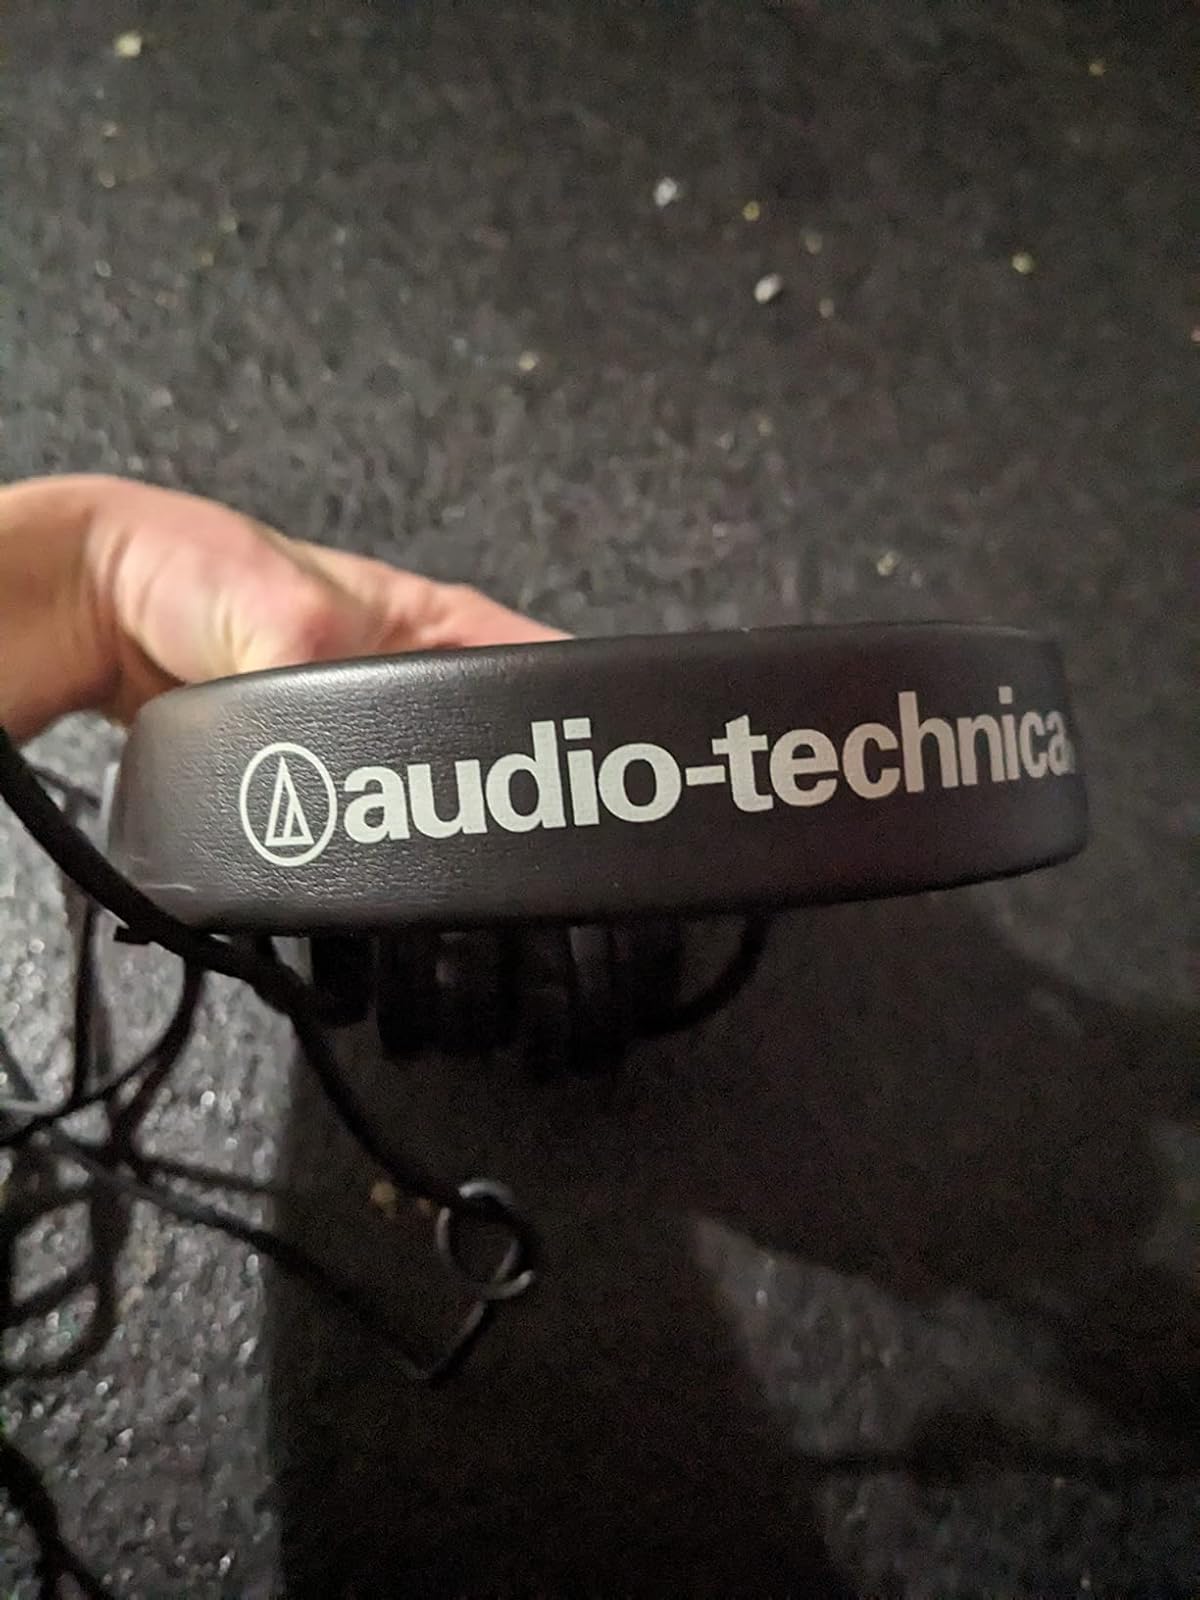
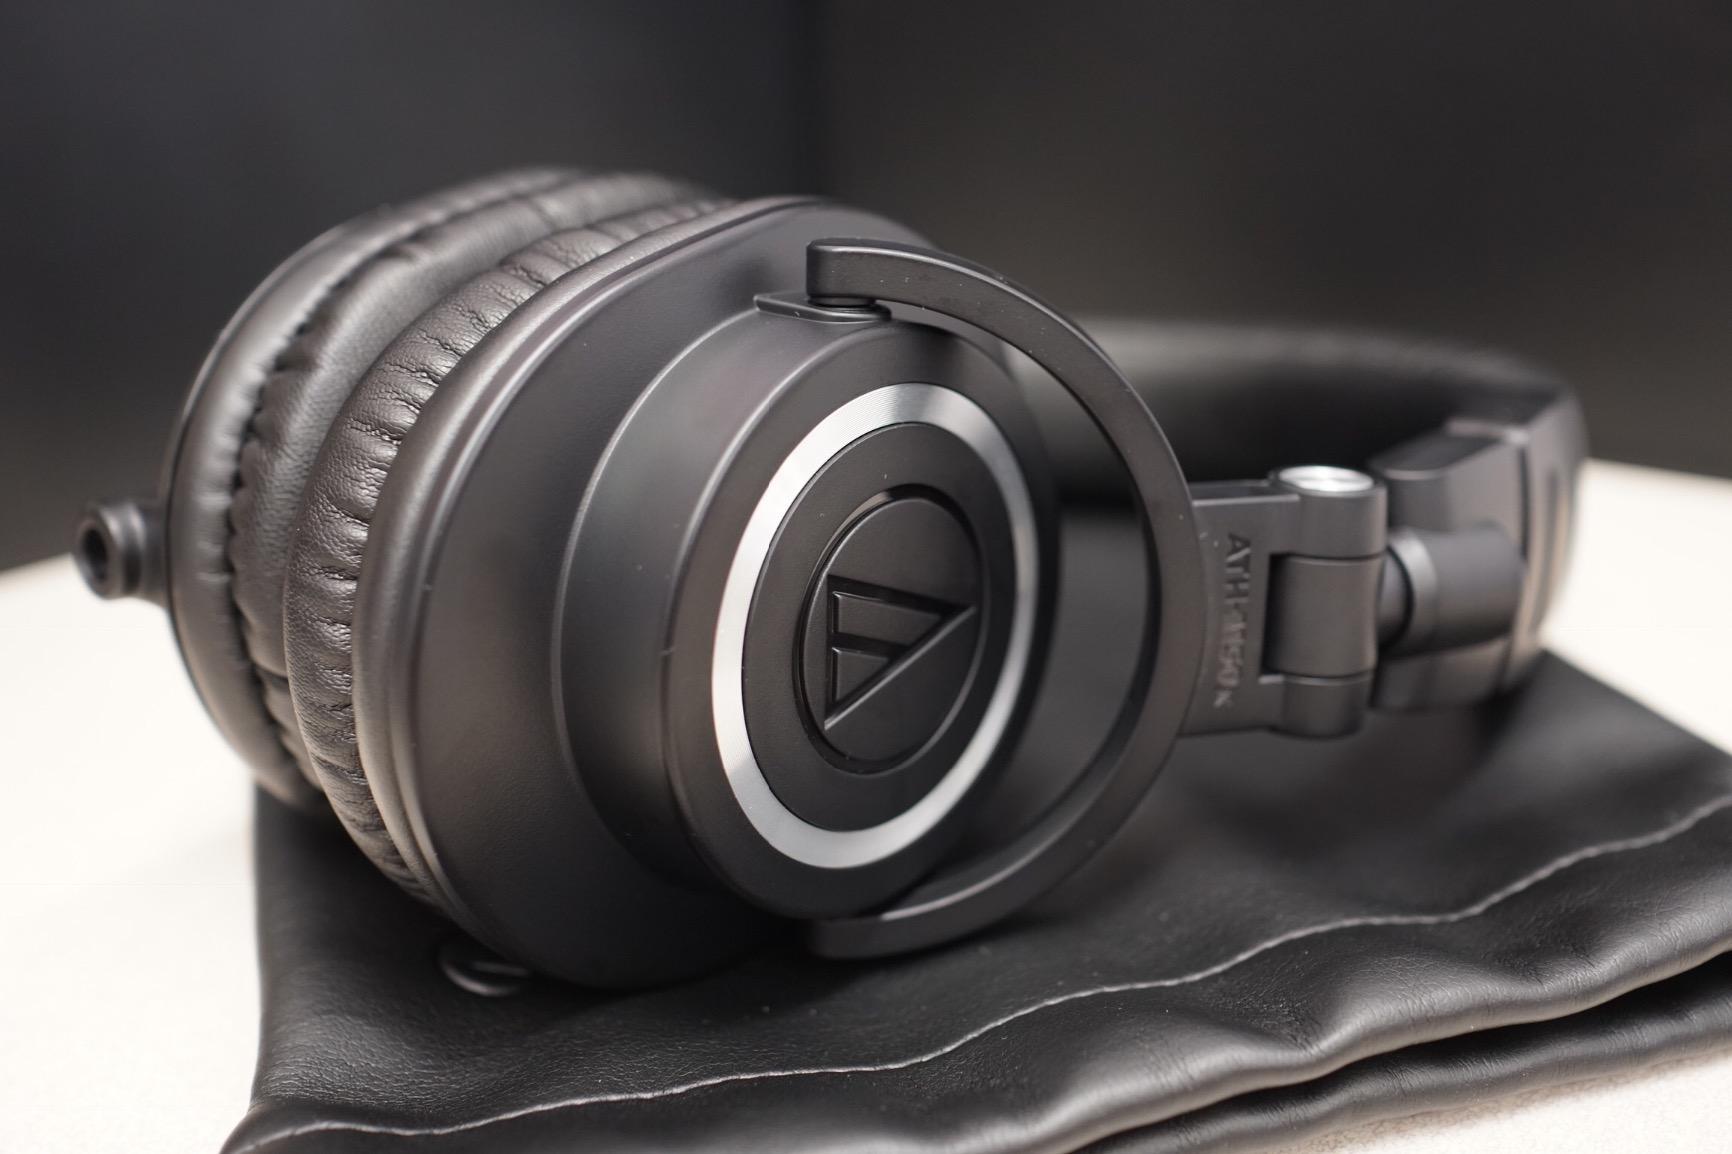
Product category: headphones
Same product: no